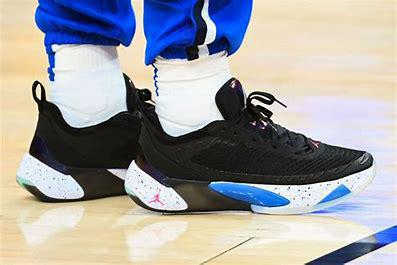
Brand: Jordan
Model: Luka 1